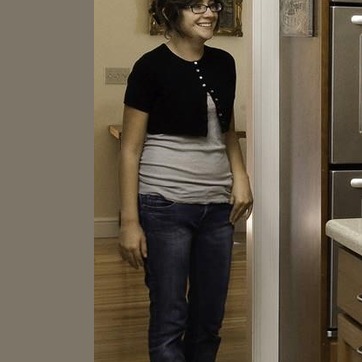
Material: fabric